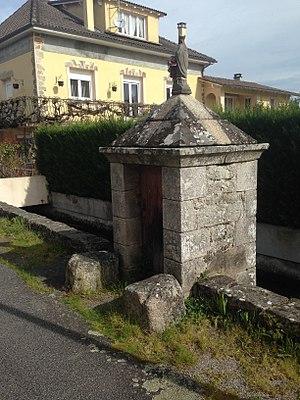
la fontaine Saint-Martin à Blond
Blond est une commune française située dans le département de la Haute-Vienne en région Nouvelle-Aquitaine.